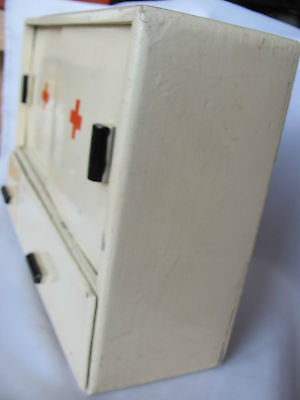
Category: cabinet